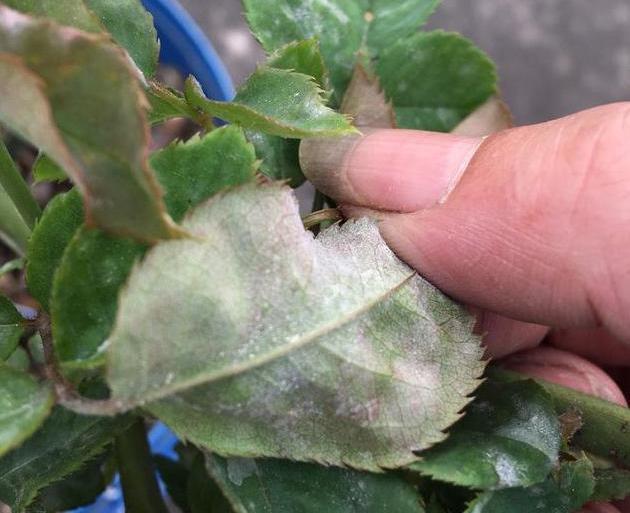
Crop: cherry
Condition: powdery_mildew